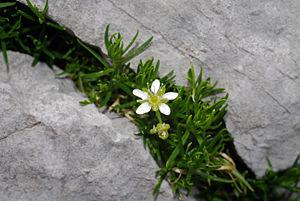
Cette liste de Tracheophyta de Bosnie-Herzégovine, ainsi que d’espèces introduites est un aperçu incomplet d’espèces de mousses, de fougères, de gymnospermes et d’angiospermes citées dans la littérature disponible en langues bosniaque, croate, serbe et serbo-croate. Cet aperçu n’inclue pas des espèces cultivées ni celles occasionnellement introduites.